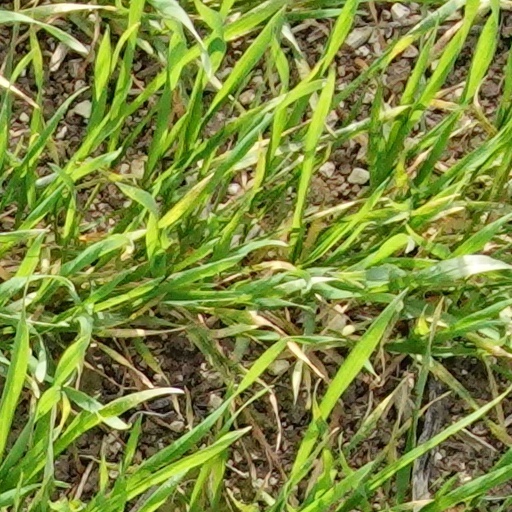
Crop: wheat